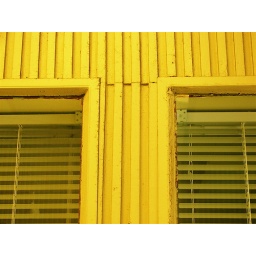
The lines are fabulous, this wall is off-white so I made it yellow in iPhoto.